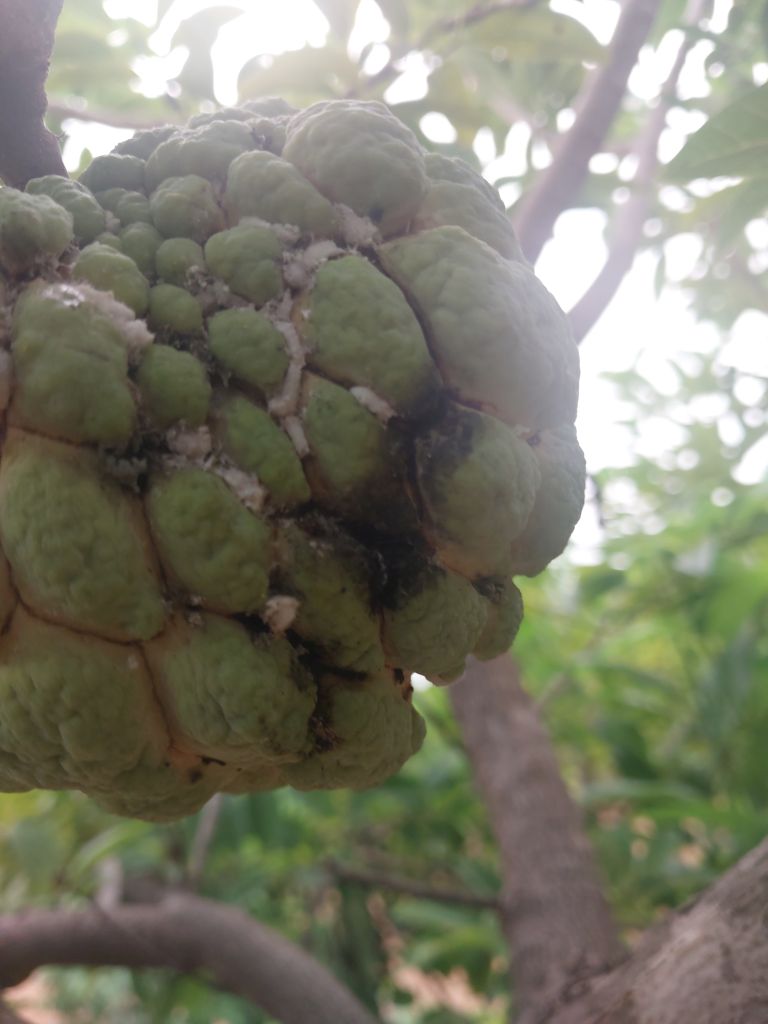
Disease label: Athracnose